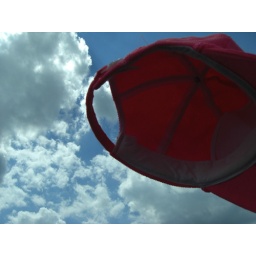
The pink hat does look nice against a sunlit sky...